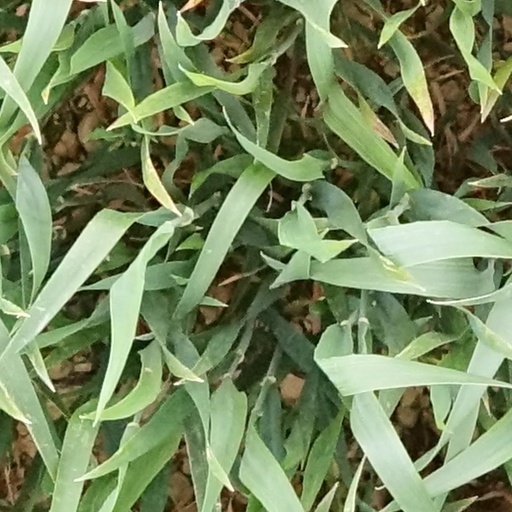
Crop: wheat